Sir John Simeon, 4th Baronet

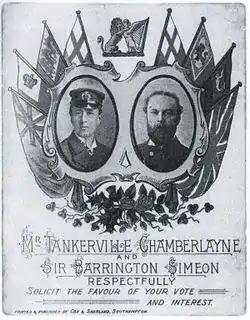
Poster (believed to be for 1895 UK General election) of Tankerville Chamberlayne (left) and Barrington Simeon

Sir John Stephen Barrington Simeon, 4th Baronet DL (31 August 1850 – 1909) was one of the two Members of Parliament for Southampton at the end of the 19th century and the start of the 20th century.